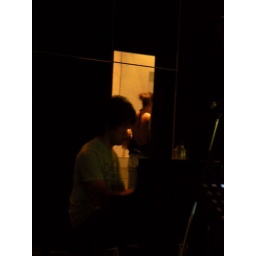
Valley Jazz Festival, 27 April 2007 - red pianoist and girls bathroom in background